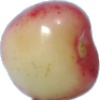
Label: Cherry Rainier 1